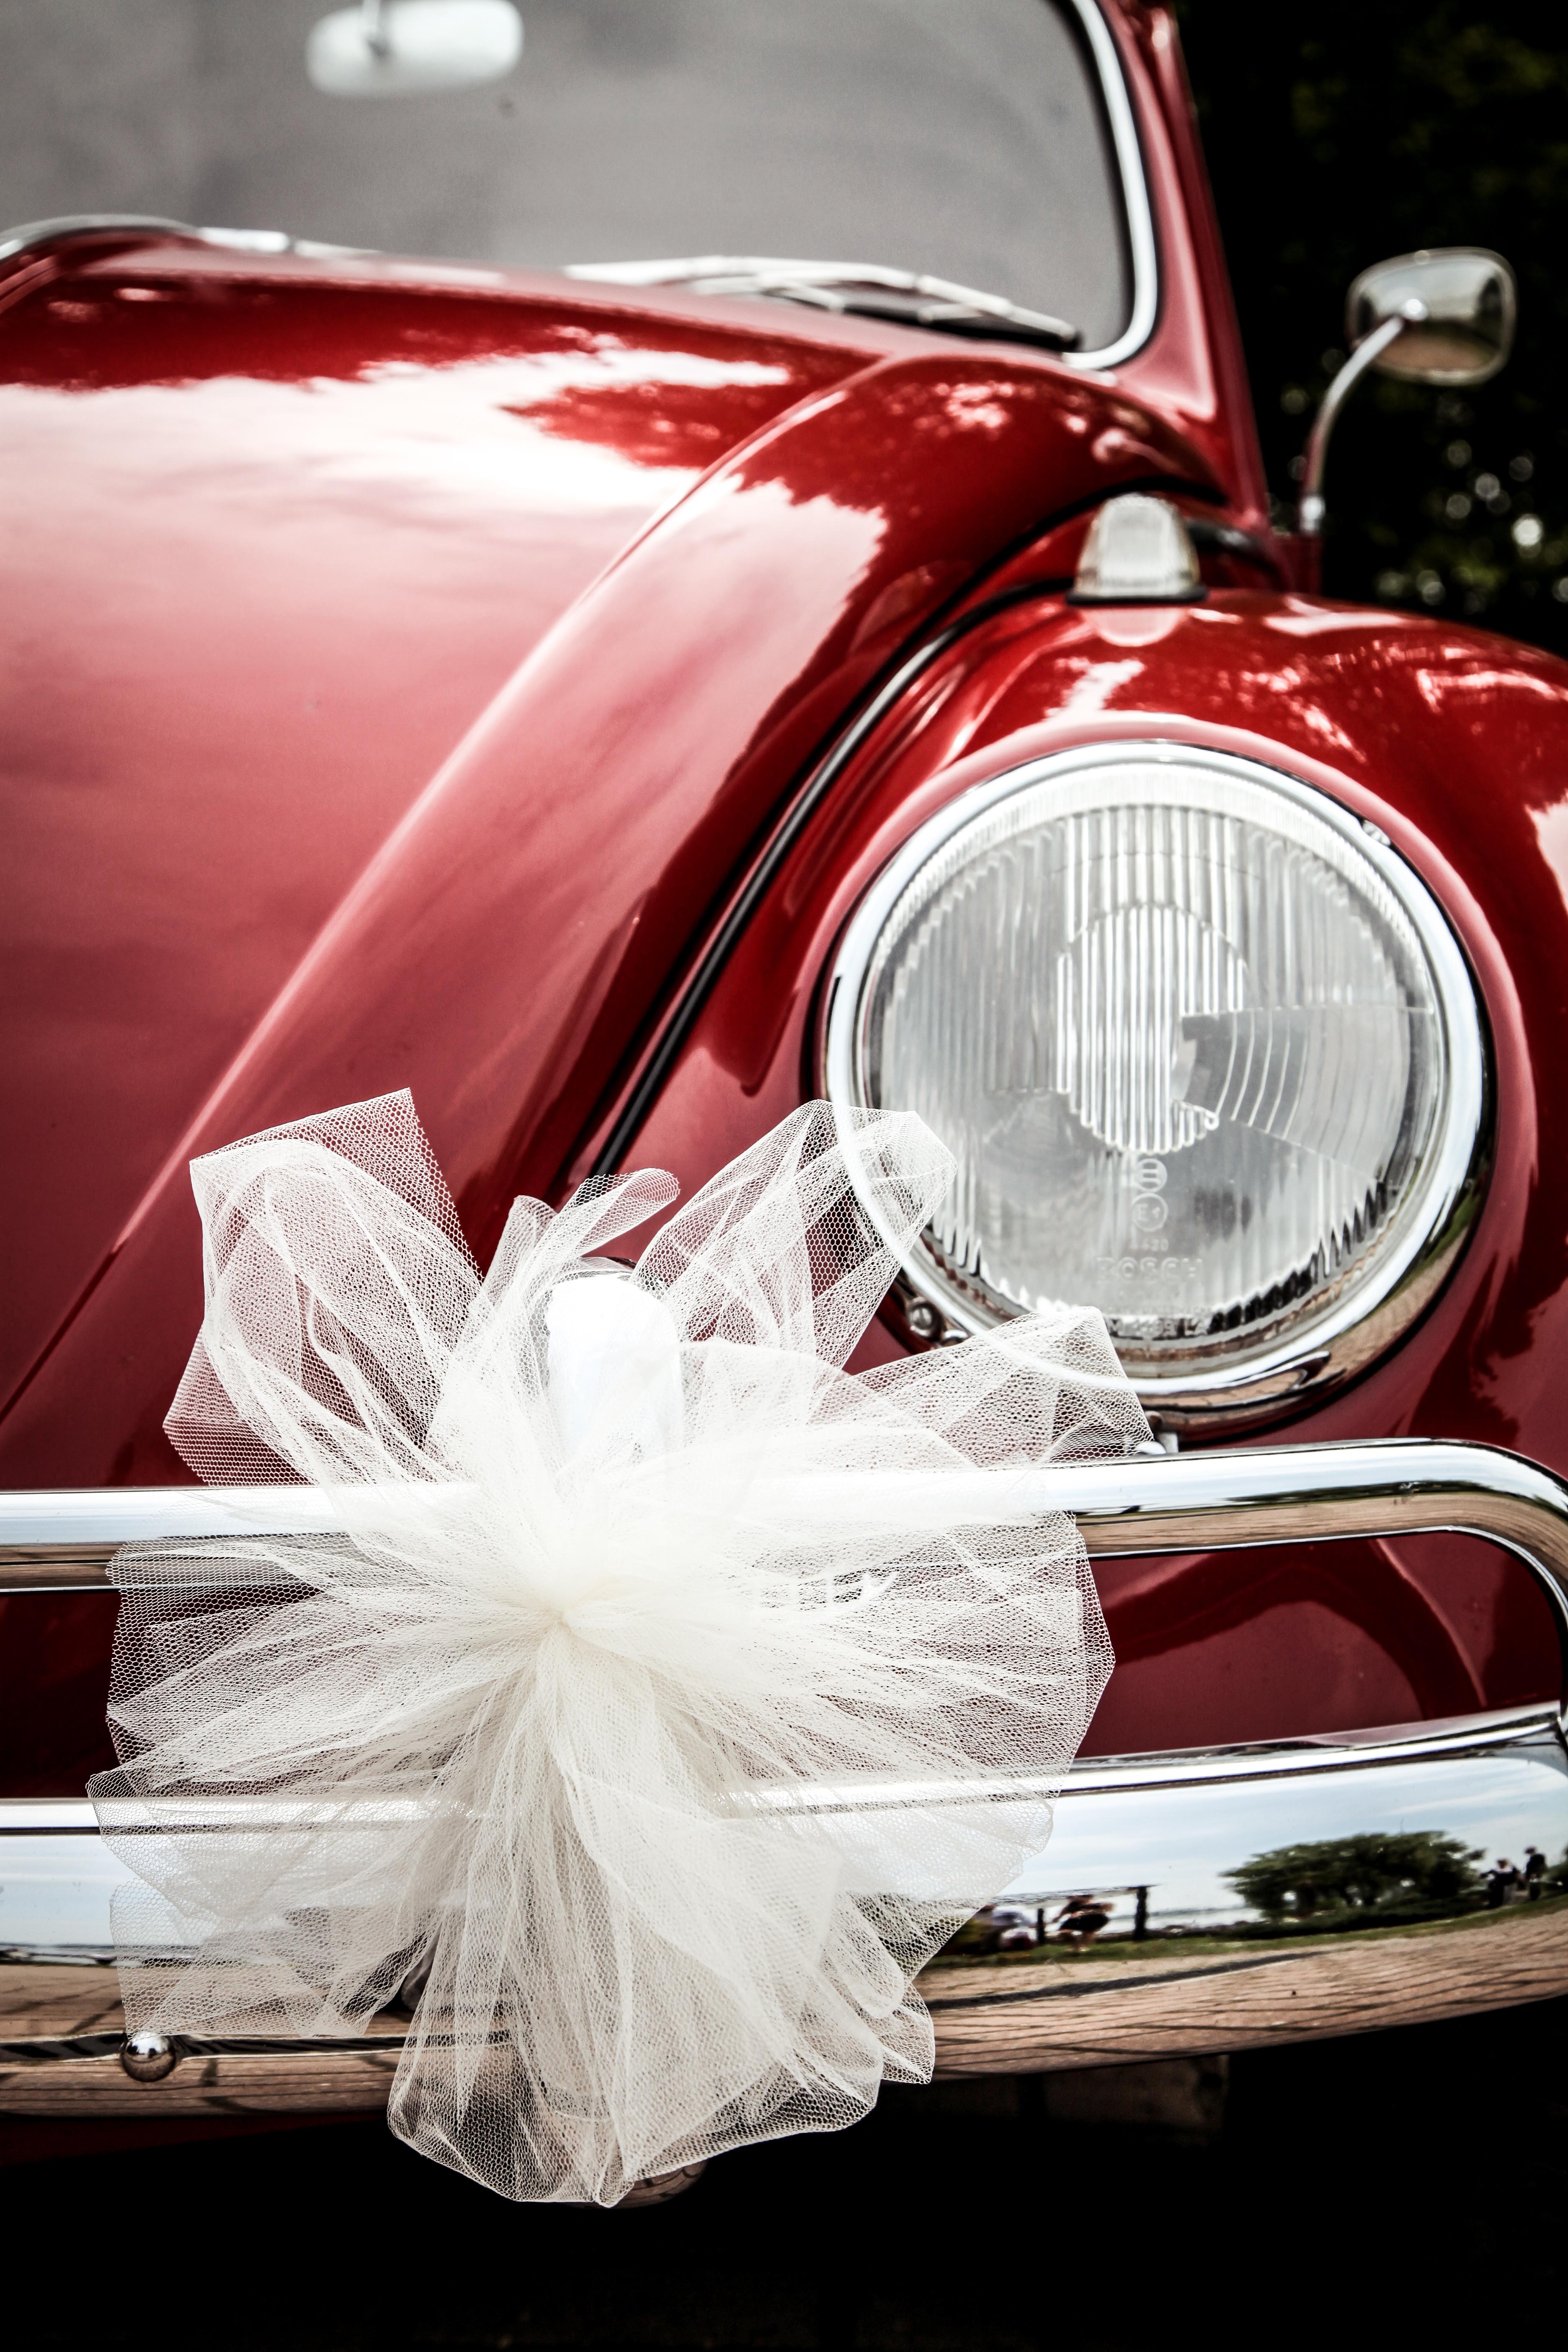
car, vintage, wheel, vw, volkswagen, red, vehicle, lamp, wedding, marriage, vintage car, ceremony, motor, oldtimer, classic, land vehicle, volkswagen beetle, automotive exterior, automotive design, luxury vehicle